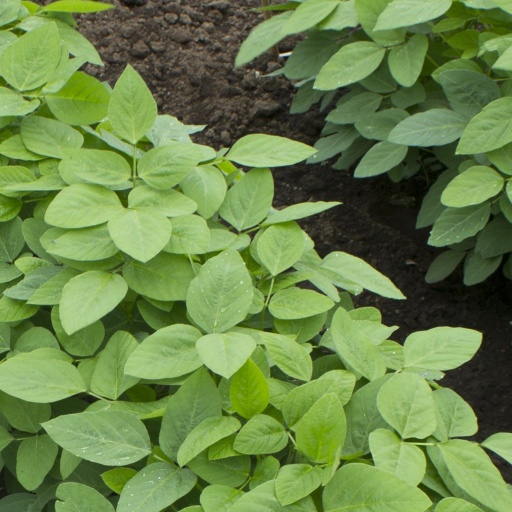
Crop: soybean